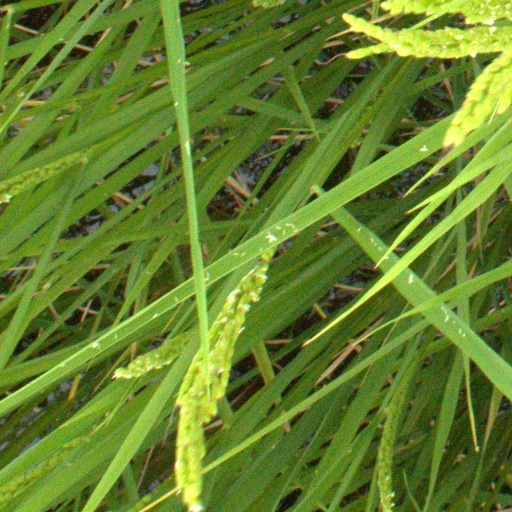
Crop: rice